Prunus tomentosa

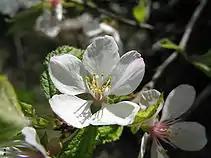

"Prunus tomentosa" can suffer from borer insects, and under stress can have brown rot. It is not a good cherry choice for places around the world where tolerance for heat and humidity is needed such as the southern United States.